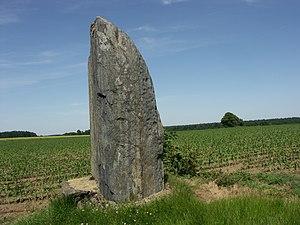
Le menhir de Ger (Pyrénées-Atlantiques)
Ger est une commune française, située dans le département des Pyrénées-Atlantiques en région Nouvelle-Aquitaine.